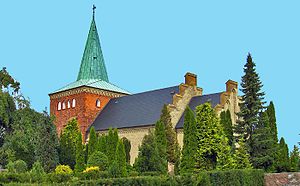
Systofte Kirke
Systofte Kirke
Systofte Kirke ligger i landsbyen Systofte ca. 4 km NØ for Nykøbing Falster.